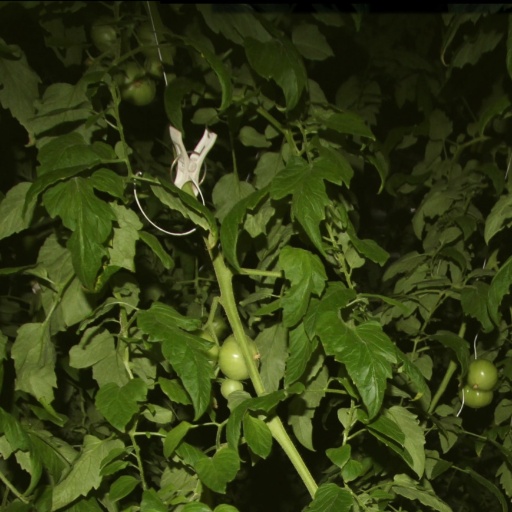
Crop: tomato